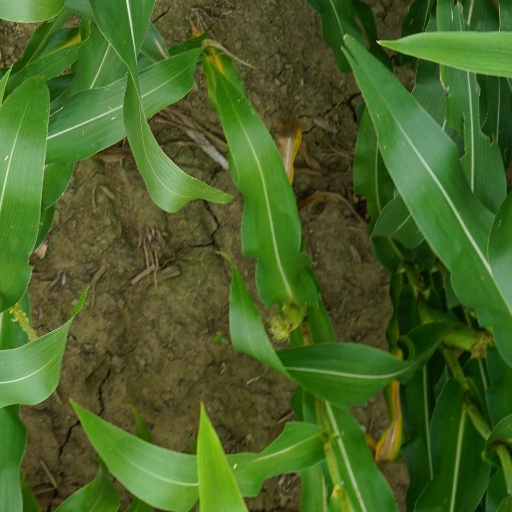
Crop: maize; corn